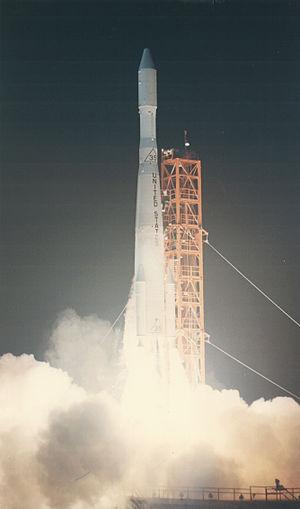
Pioneer 6, 7, 8, 9 et E sont cinq sondes spatiales pratiquement identiques lancées entre 1965 et 1968 par l'agence spatiale américaine, la NASA, pour étudier le milieu interplanétaire, en particulier le vent solaire et le rayonnement cosmique. Ces petites sondes d'une soixantaine de kilogrammes emportant une demi-douzaine d'instruments scientifiques et lancées par des lanceurs Delta-E ont largement défriché ce nouveau domaine scientifique. Elles étaient conçues pour une durée de vie utile de 6 mois.